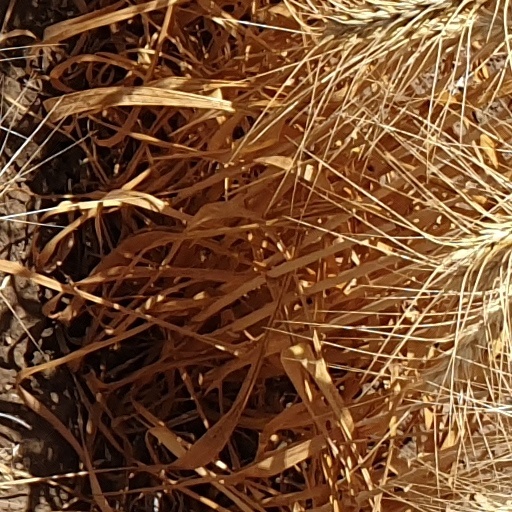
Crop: wheat